Ambohimanga

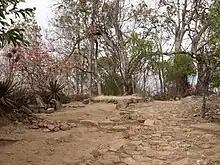
The Nanjakana compound was constructed by King Andrianjafy in the 18th century.

The Nanjakana compound is the most highly elevated of the three compounds in the rova at Ambohimanga. Located to the northeast of Mahandrinoro, this compound is believed to have been first constructed by Andrianjafy in the late eighteenth century. To the north of the compound is a stone esplanade that offers a clear view of the surrounding areas where Andrianampoinimerina reportedly came to reflect on his military strategy for bringing Imerina under his control. During the 1861 funeral of Queen Ranavalona I held in the Nanjakana compound, a spark accidentally ignited a nearby barrel of gunpowder destined for use in the ceremony, causing an explosion and fire that killed a number of bystanders and destroyed three of the compound's historic royal residences.